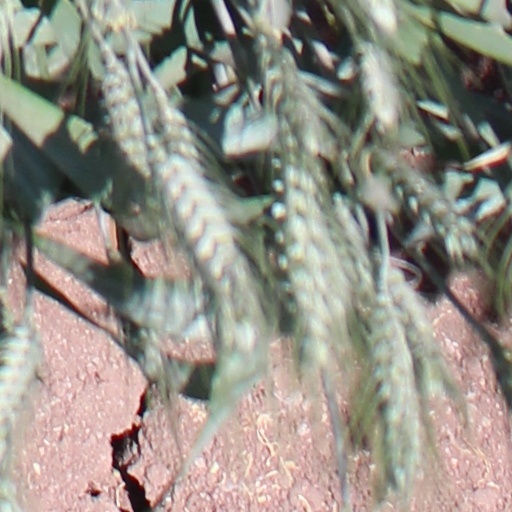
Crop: wheat